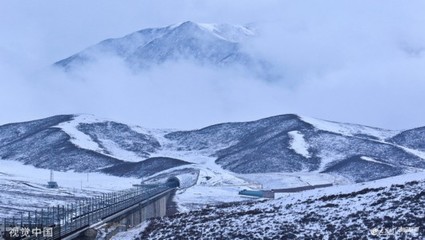
Weather: snow or frosty